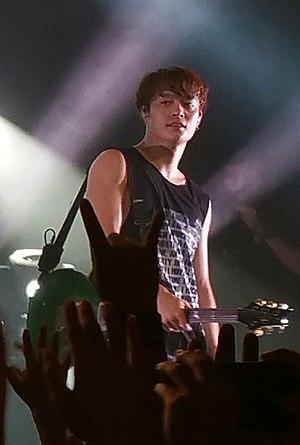
Tōru Yamashita, plus connu sous son nom de scène Toru, est un guitariste et leader du groupe One Ok Rock.